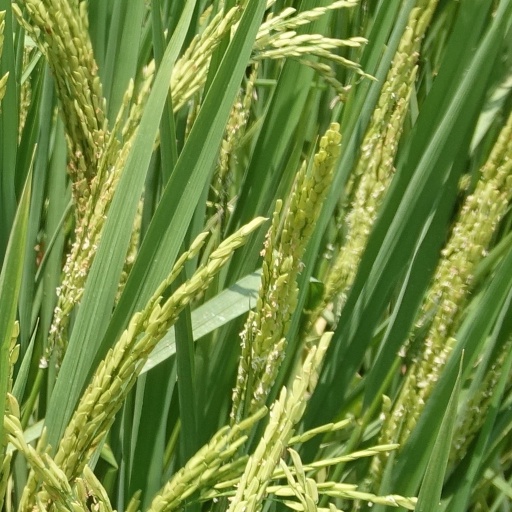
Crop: rice